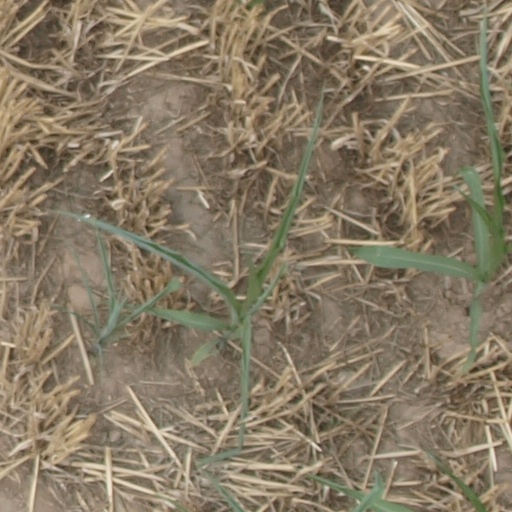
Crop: maize; corn